Los Chunguitos

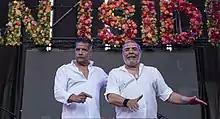
Los Chunguitos in 2019.

Los Chunguitos are a Spanish Romani rumba flamenca group from Badajoz, Extremadura, formed in Vallecas, Madrid in 1973.